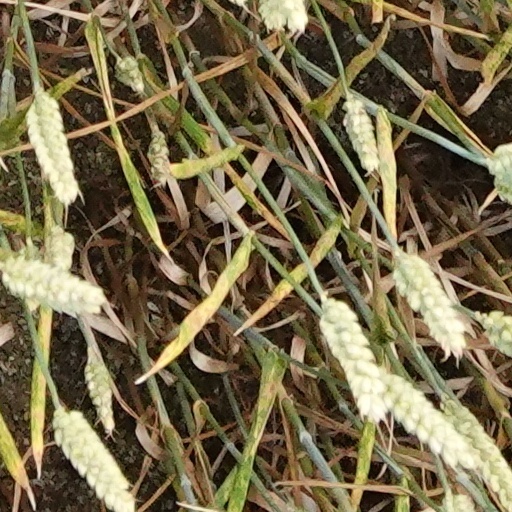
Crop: wheat